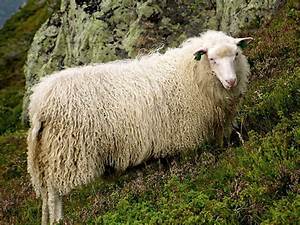
Label: sheep